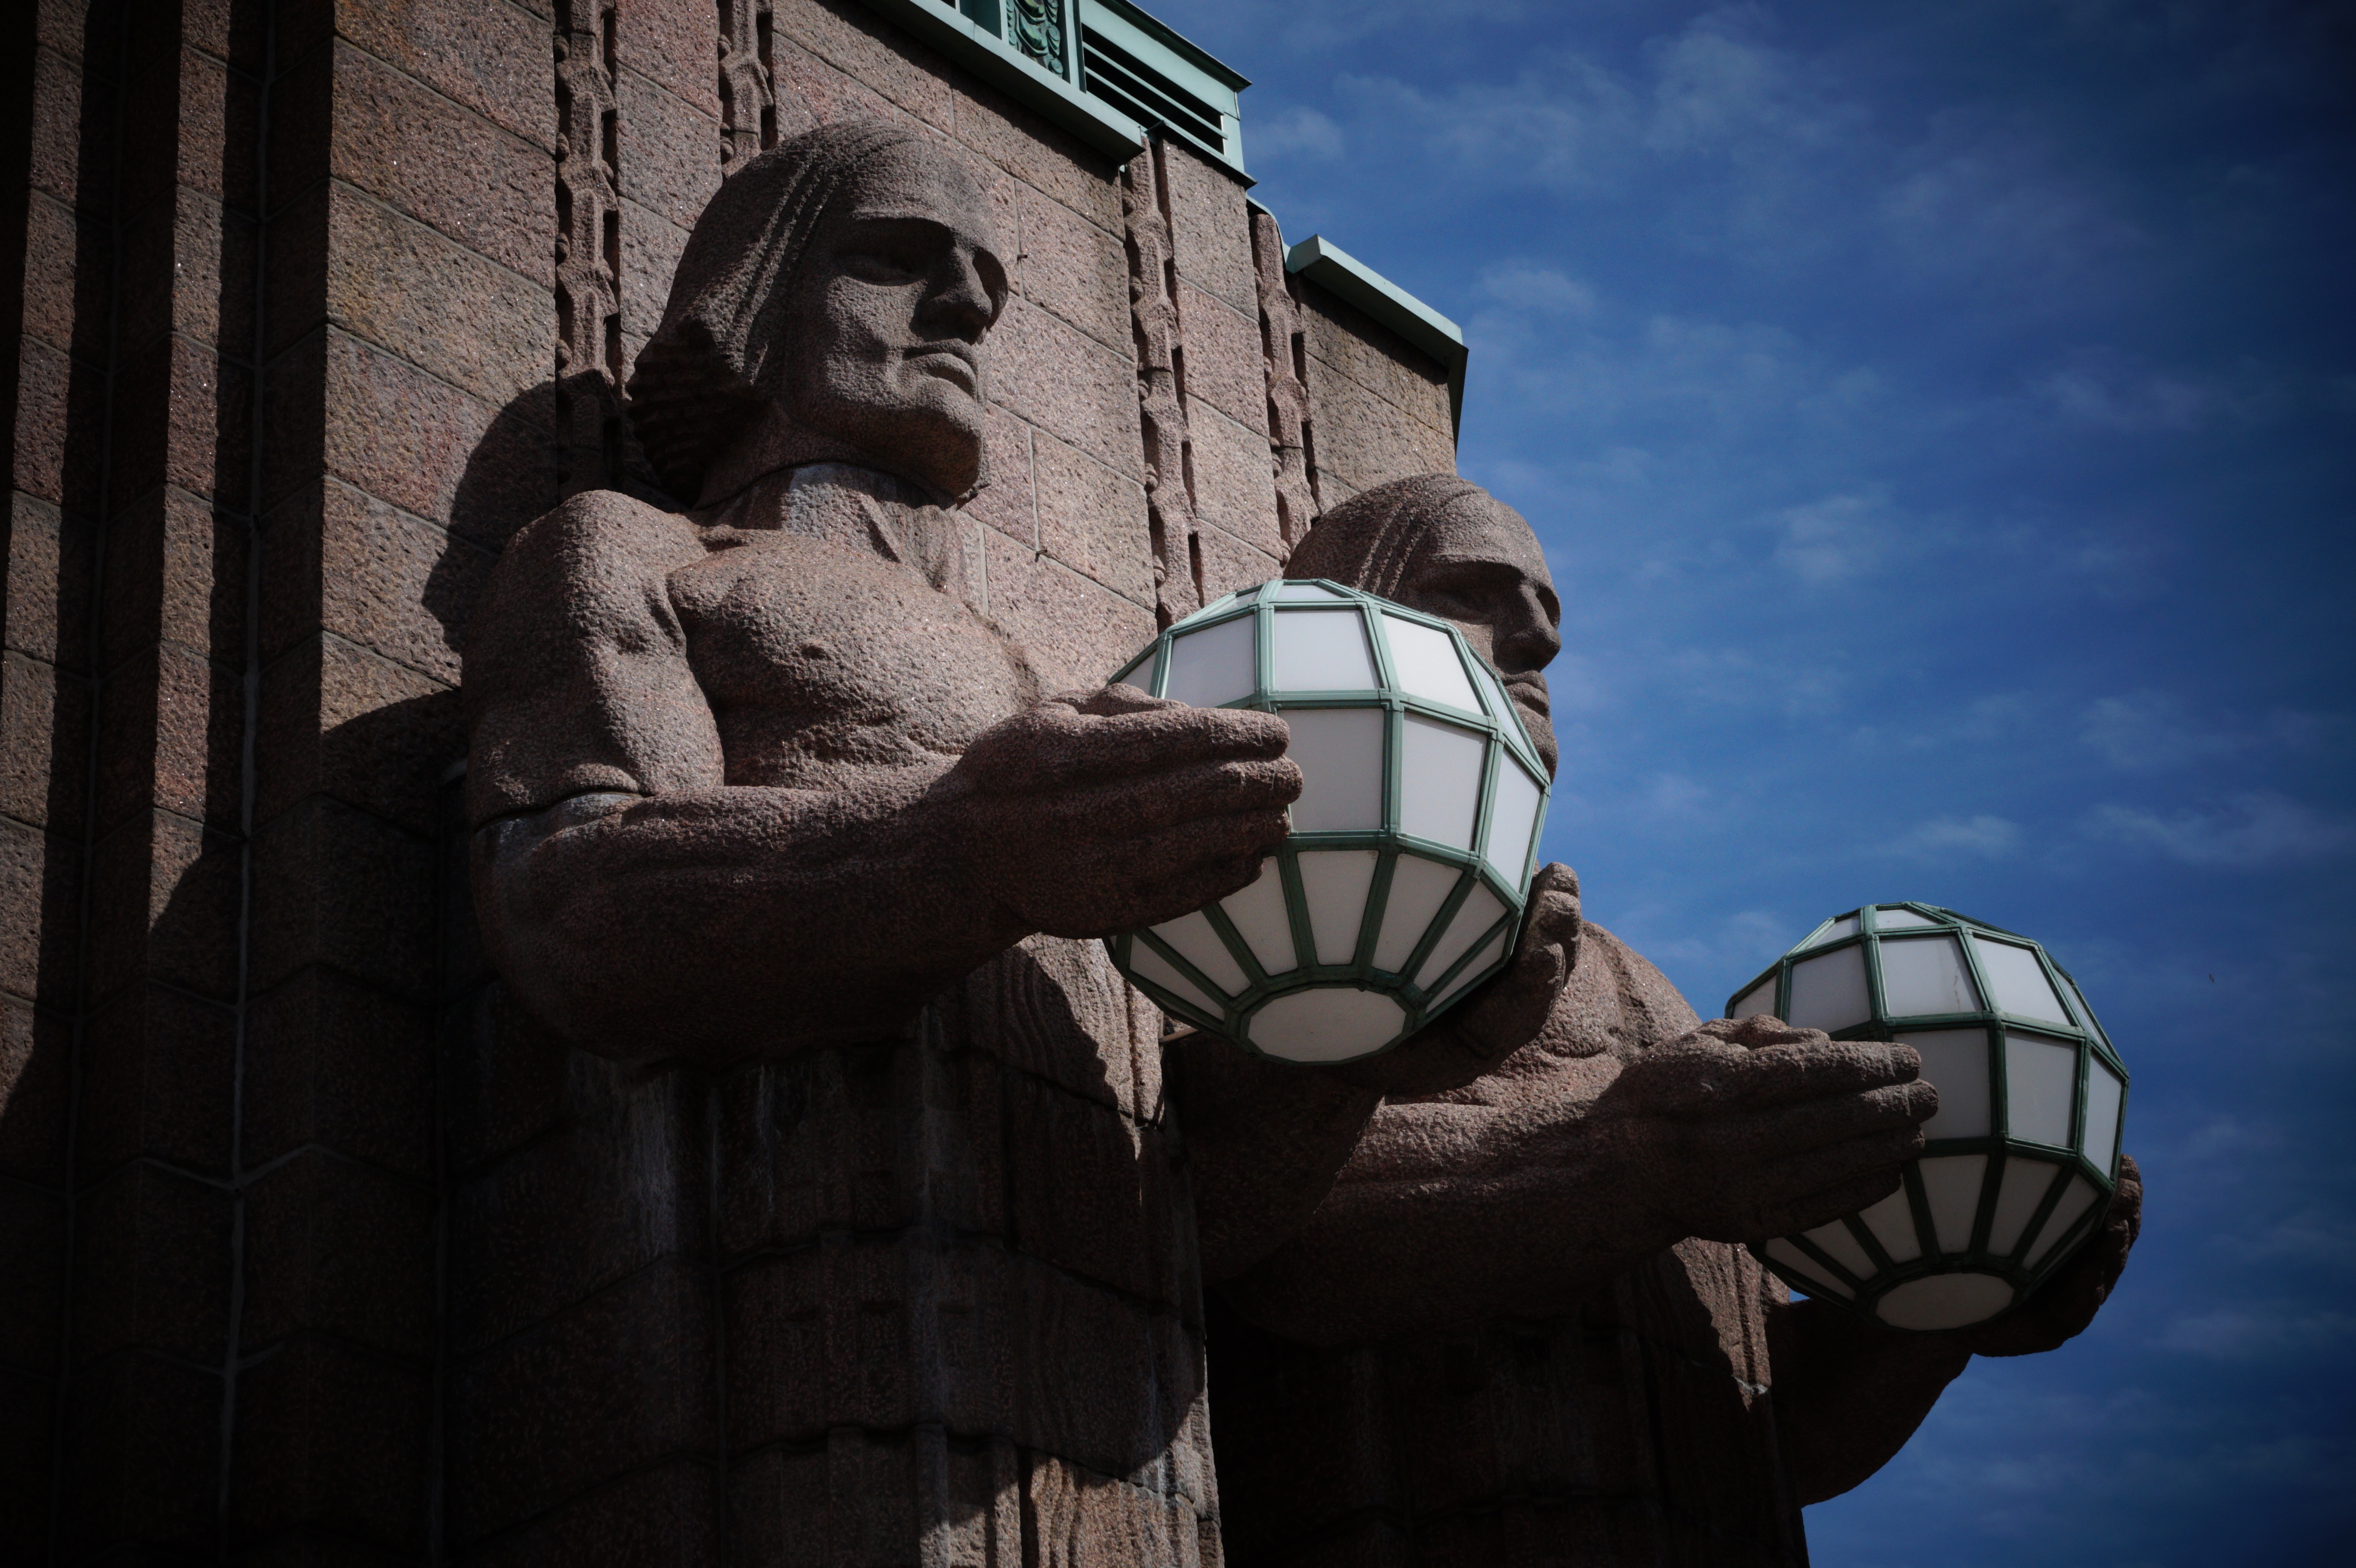
statue, station, modern, art, helsinki, saarinen